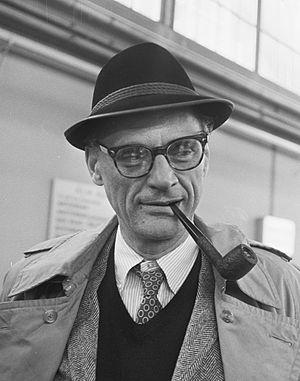
Arthur Asher Miller est un dramaturge, écrivain et essayiste américain.